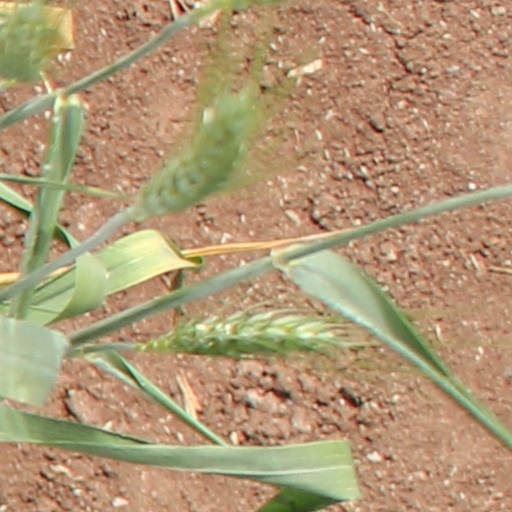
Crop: wheat